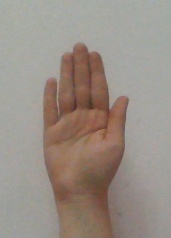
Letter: seen